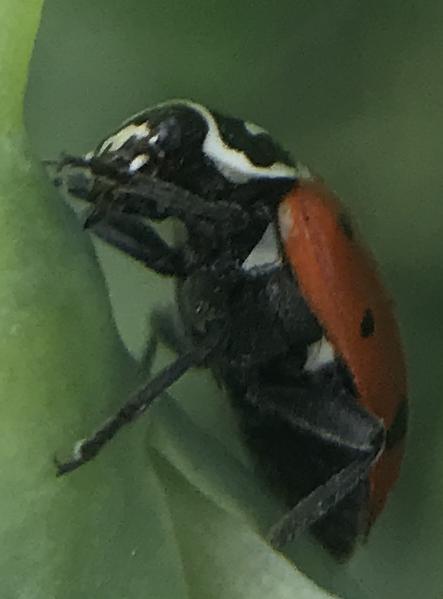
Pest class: predators